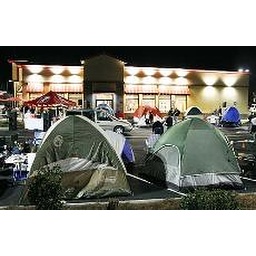
Me in the red tent near the door with nate, caroline, mikey, and my canadian friend Ryan